Royal Air Lao

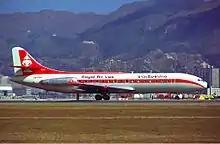
Royal Air Lao Sud Aviation Caravelle III (XW-PNH) at Hong Kong's Kai Tak Airport in 1974

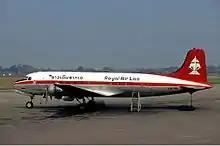
Royal Air Lao Douglas C-54A-10-DC Skymaster in 1975

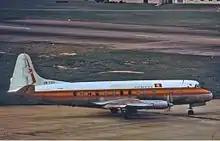
Royal Air Lao Vickers Viscount in 1968

Royal Air Lao was the national air carrier of the Kingdom of Laos that operated from 1962 to until the Communist takeover of the country in 1975.